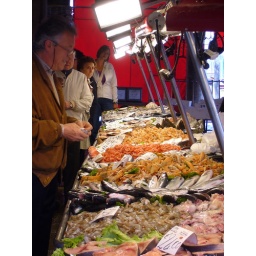
H in the fish market